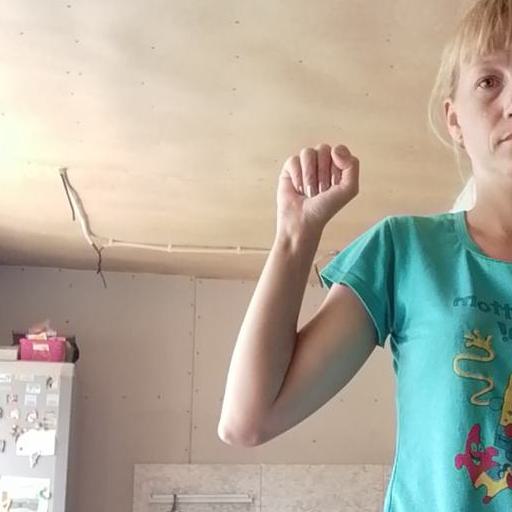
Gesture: fist